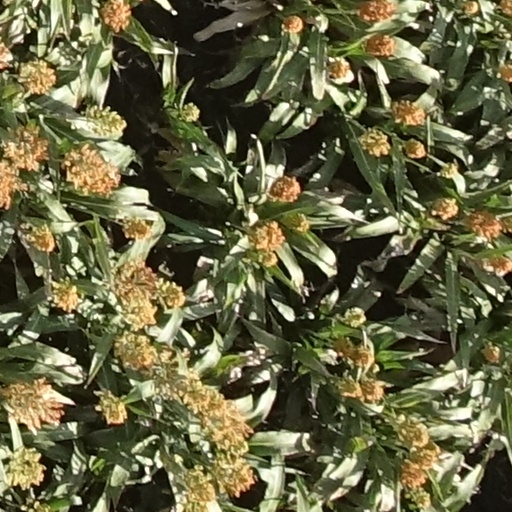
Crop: sorghum